Brest Arsenal

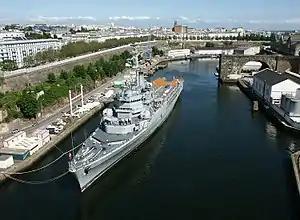
The helicopter-carrier docked on the left bank of the Penfeld, downstream of the pont de l'Harteloire. The high-tides are too low for ships to be able to dock nearer to the quays, which are still all along the river. In the background, the église Saint-Louis, to the right, the viaduct of the "grue revolver," a former crane that looked like a pistol.

The Penfeld, within the military enclosure, is almost wholly lined with quays, but ships cannot come directly alongside these quays because of heads of rock that are left exposed at low tide. That's why floating stages are moored fore and aft, mainly on the left bank, to make up "postes" where some “small” ships can come alongside and use some installations such as the large crane.